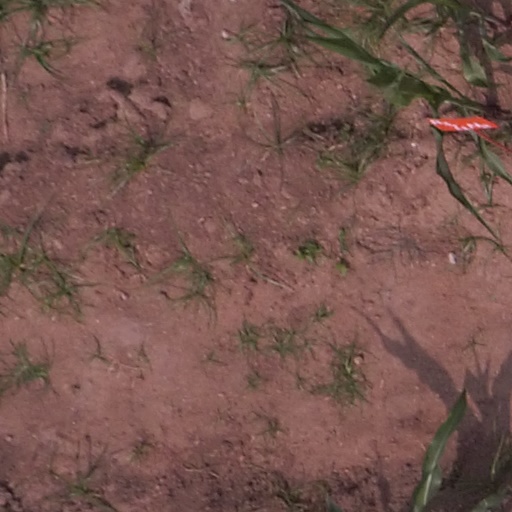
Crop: maize; corn